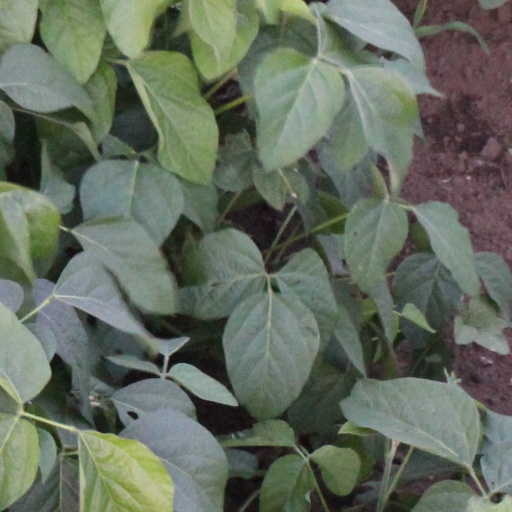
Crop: soybean